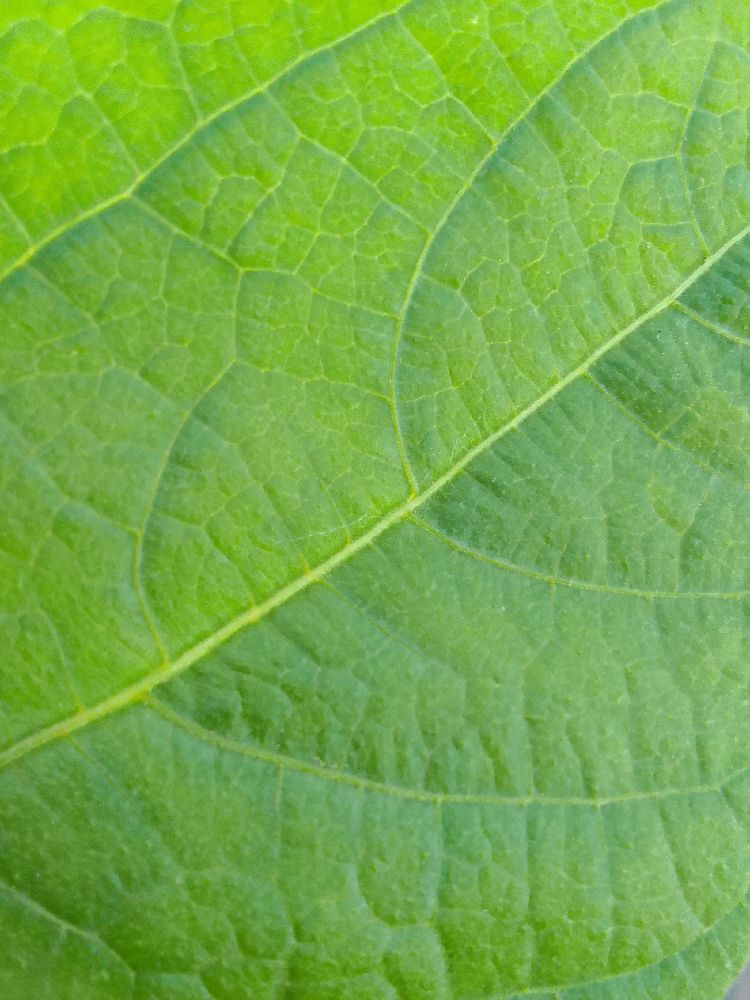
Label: healthy